Me Without You (film)

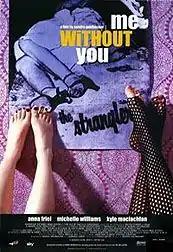
Film poster

Me Without You is a 2001 British film starring Anna Friel, Michelle Williams, and Oliver Milburn, and written and directed by Sandra Goldbacher.